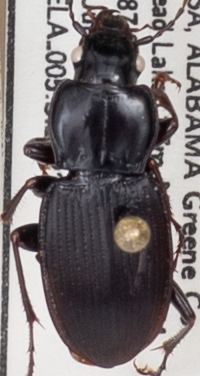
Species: Cyclotrachelus convivus
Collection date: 2022-06-14
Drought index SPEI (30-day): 0.54
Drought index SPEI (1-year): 0.54
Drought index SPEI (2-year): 1.13